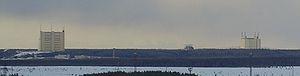
Le radar de type Daryal est un radar bistatique à antenne réseau à commande de phase ayant servi à l'URSS de moyen de détection précoce d'éventuelles intrusions de missiles balistiques intercontinentaux.